Foundation University (Philippines)

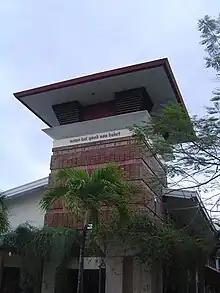
University Tower

The college had a three-fold function — instruction, research, and community action. The success of this mission was recognized in 1963, when Foundation College received international recognition and was invited to become a member of the International Association of Universities. The college was the first institution in the Visayas and Mindanao to receive this honor, and the first institution in the world that was not a full university to become a member of this organization.